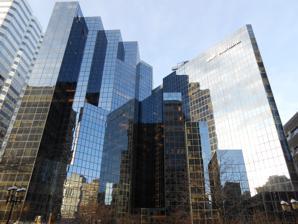
Building: 1981 McGill College
Country: Canada
Year built: 1982
Office in Quebec, Canada 1981 McGill College General information Type Office Location 1981 McGill College Avenue , Montreal , Quebec , Canada Completed 1982 Owner Industrial Alliance Management Industrial Alliance Height Roof 82 metres (269 ft) Technical details Floor count 20 Lifts/elevators 11 Design and construction Architect(s) WZMH Architects References 1981 McGill College , also known as The Richter Tower , is an 82 m (269 ft), 20-storey office complex in Montreal , Quebec , Canada . The building was designed by WZMH Architects . It is located on McGill College Avenue at the intersection of De Maisonneuve Boulevard , in the Ville-Marie borough of Downtown Montreal . 1981 McGill College is currently owned and managed by Canadian insurance company Industrial Alliance . It consists of 96,380 square feet of office space. Tenants BNP Paribas Epic Games Fiera Capital Mercer (consulting firm) Richter LLP State Street Corporation See also List of tallest buildings in Montreal References